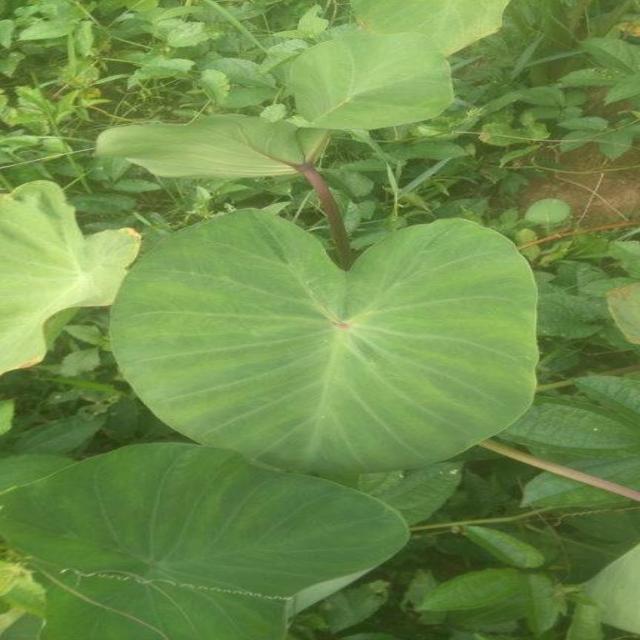
Label: Healthy